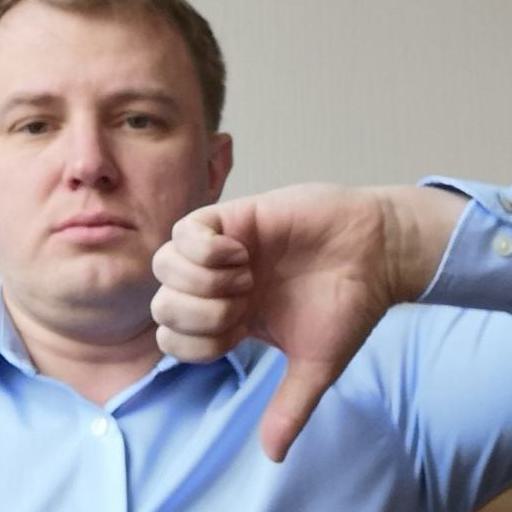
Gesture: dislike